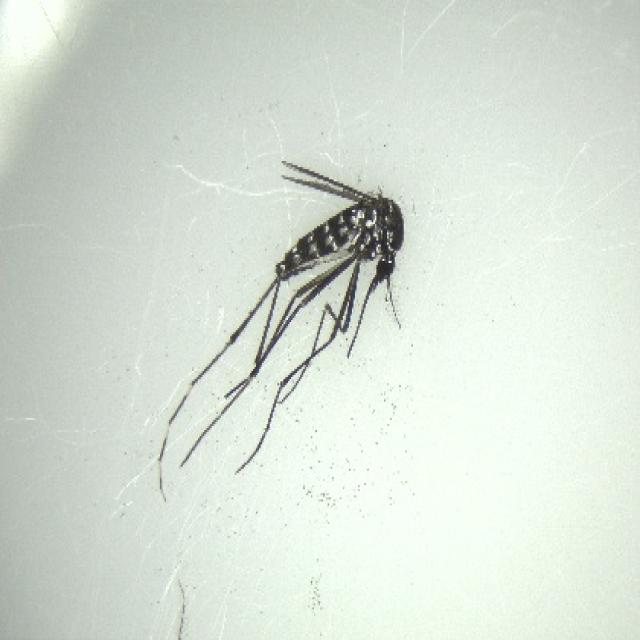
Species: aedes_albopictus